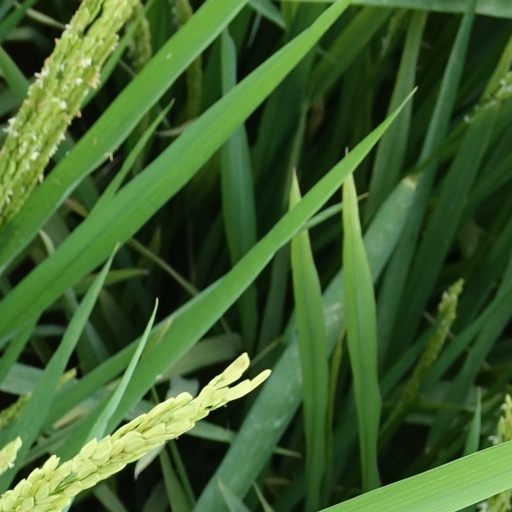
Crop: rice